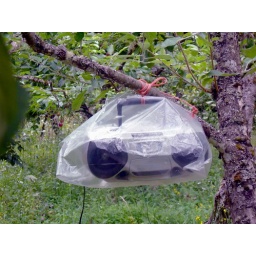
radio in tree in plastic bag